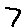
Label: 7